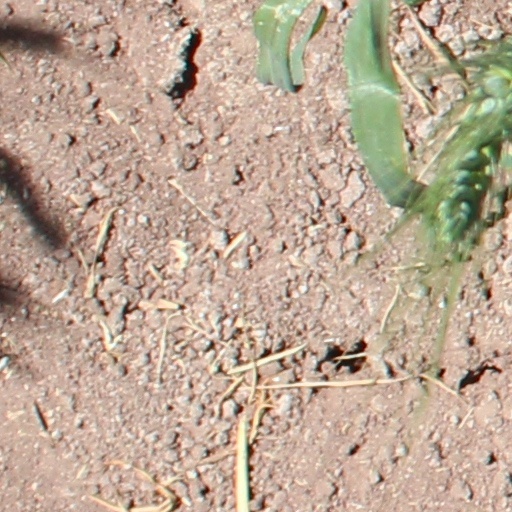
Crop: wheat